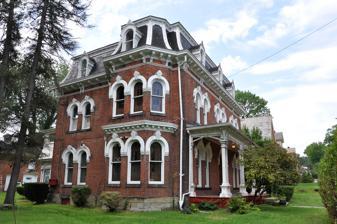
Building: Samuel F. Dale House
Country: United States of America
Year built: 1875
Historic house in Pennsylvania, United States United States historic place Samuel F. Dale House U.S. National Register of Historic Places View from lawn near Elk Street in 2012 Show map of Pennsylvania Show map of the United States Location 1409 Elk St., Franklin, Pennsylvania Coordinates 41°23′55″N 79°50′4″W / 41.39861°N 79.83444°W / 41.39861; -79.83444 Area 0.5 acres (0.20 ha) Built 1875 Architectural style Second Empire NRHP reference No. 75001670 Added to NRHP December 4, 1975 The Samuel F. Dale House is an historic, American home that is located in Franklin , Venango County, Pennsylvania . It was listed on the National Register of Historic Places in 1975. History and architectural features Built in 1875, his historic structure is a large two-story, brick dwelling that was designed in the Second Empire style. It has a gabled wing with solarium and sleeping porch , and features a slate -covered mansard roof , a two-story projecting bay, and porches across the front and rear facades. Also located on the property is a contributing carriage house that was converted to a garage. It was listed on the National Register of Historic Places in 1975. References